Madison County, Tennessee

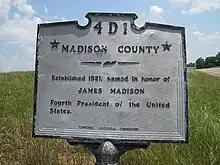

Jackson-Madison County School System is the public school district.